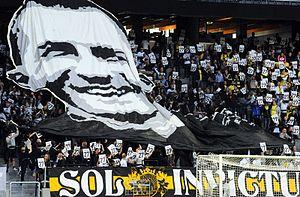
Ivan Turina, né le 3 octobre 1980 à Zagreb en Yougoslavie et mort le 2 mai 2013 à Stockholm en Suède, est un footballeur international croate.